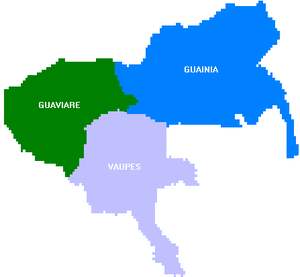
Le Grand Vaupés est le nom d'un ancien commissariat du sud-est de la Colombie. Bien que son nom véritable soit Vaupés, il reçut la dénomination de Gran Vaupés pour ne pas le confondre avec l'entité qui lui a succédé et le département homonyme actuel.